Wellington Rugby Football Union

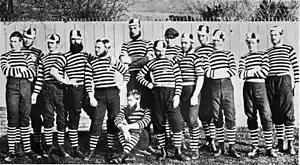
The Wellington RFU team of 1875

Club rugby is a large part of Wellington rugby. 18 clubs currently comprise the Wellington union and all contribute at least one team to the club competitions. The premier trophy in Wellington club rugby is the Jubilee Cup, which was won in 2012 by Marist St Pat's. Petone are the club with the most Jubilee Cup successes having won the title 22 times.